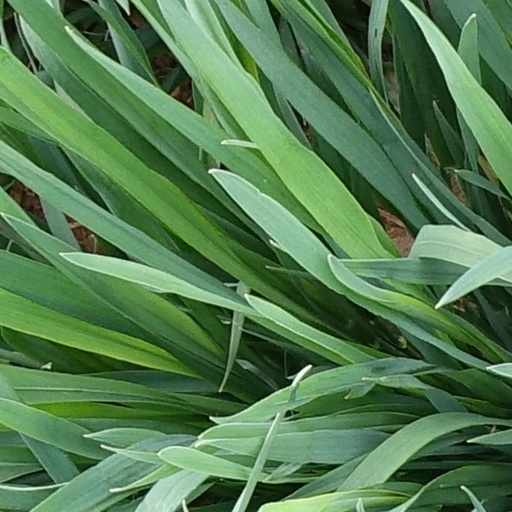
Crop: wheat